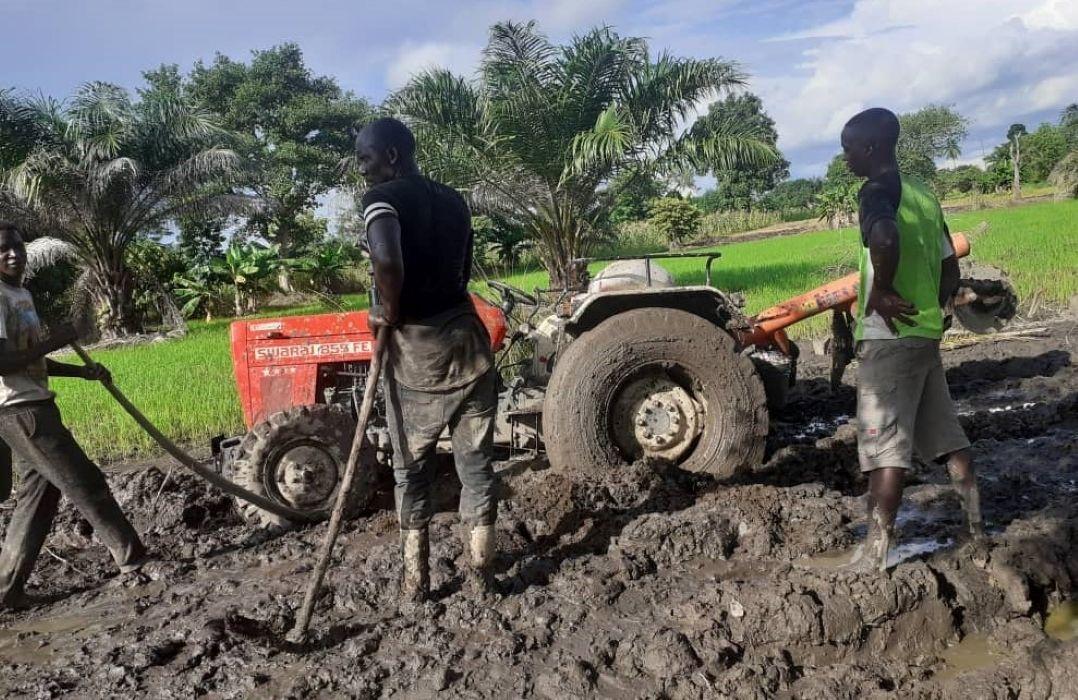
Wakulima wapo shambani na kufanya kazi hiyo kwa kutumia mashine ya kisasa na kulimia yenye matairi manne madhari ya eneo hilo likizungukwa kwa mimea iliyostawi kwa rangi ya kijani kibichi na miti mirefu mwanga mkali wa jua  ukitanda.